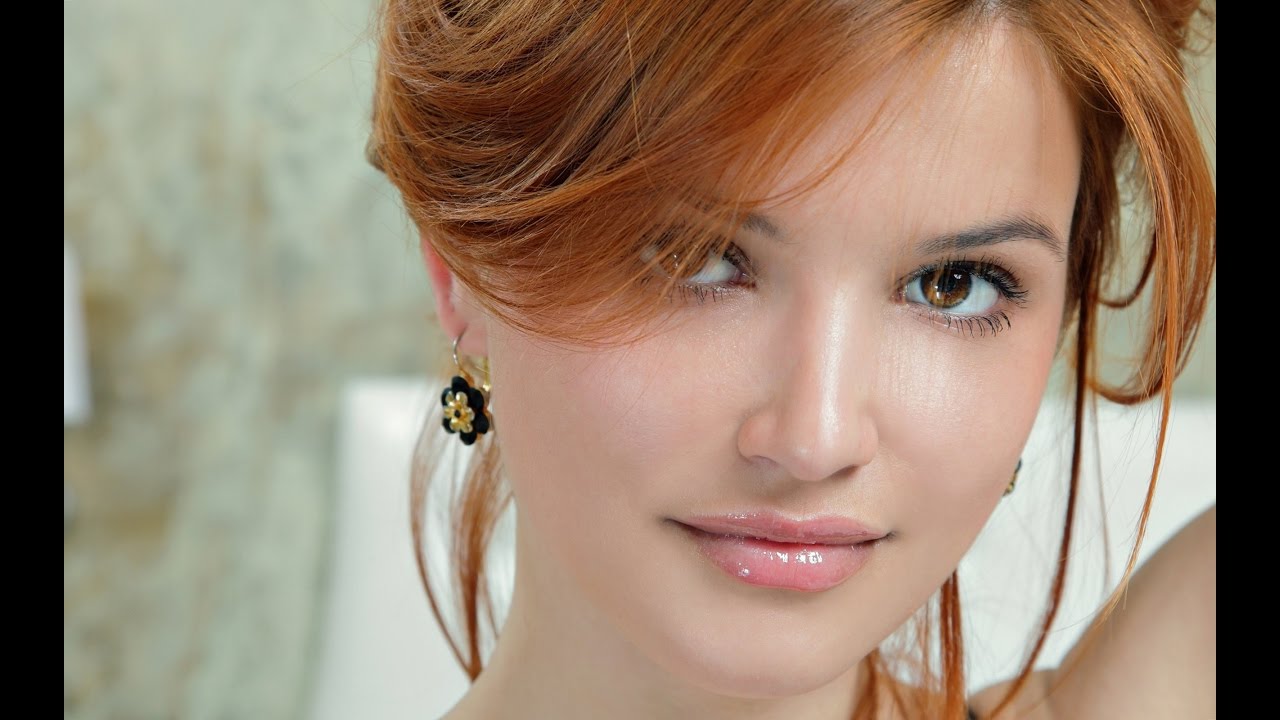
Gender: women